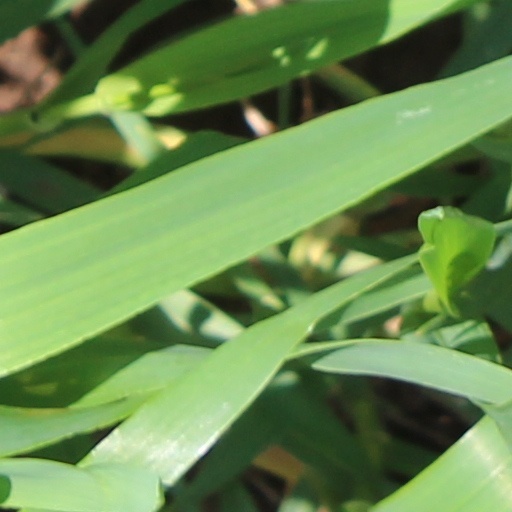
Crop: wheat